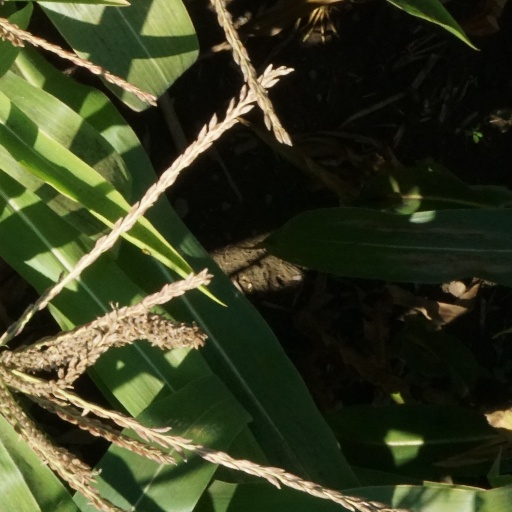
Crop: maize; corn